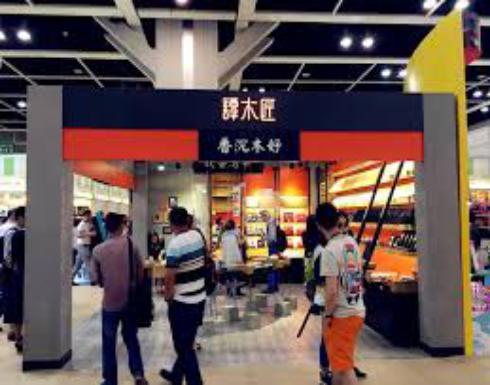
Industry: Necessities